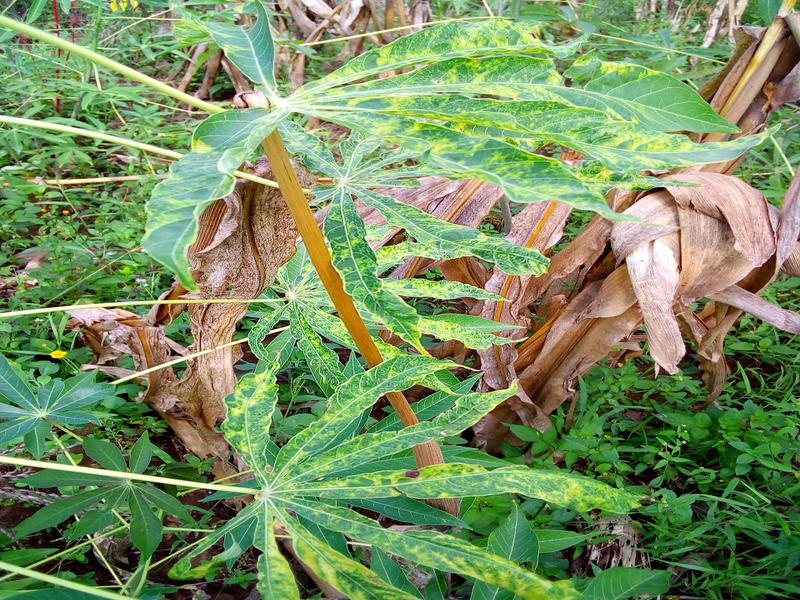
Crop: cassava
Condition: mosaic_disease